54P/de Vico–Swift–NEAT

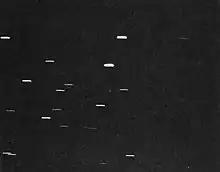
54P/V–S–N photographed from the US Naval Observatory on 4 August 1965

54P/de Vico–Swift–NEAT is a periodic comet in the Solar System first discovered by Father Francesco de Vico (Rome, Italy) on 23 August 1844. It has become a lost comet several times after its discovery. The comet makes numerous close approaches to Jupiter. The comet was last observed on 3 December 2024.